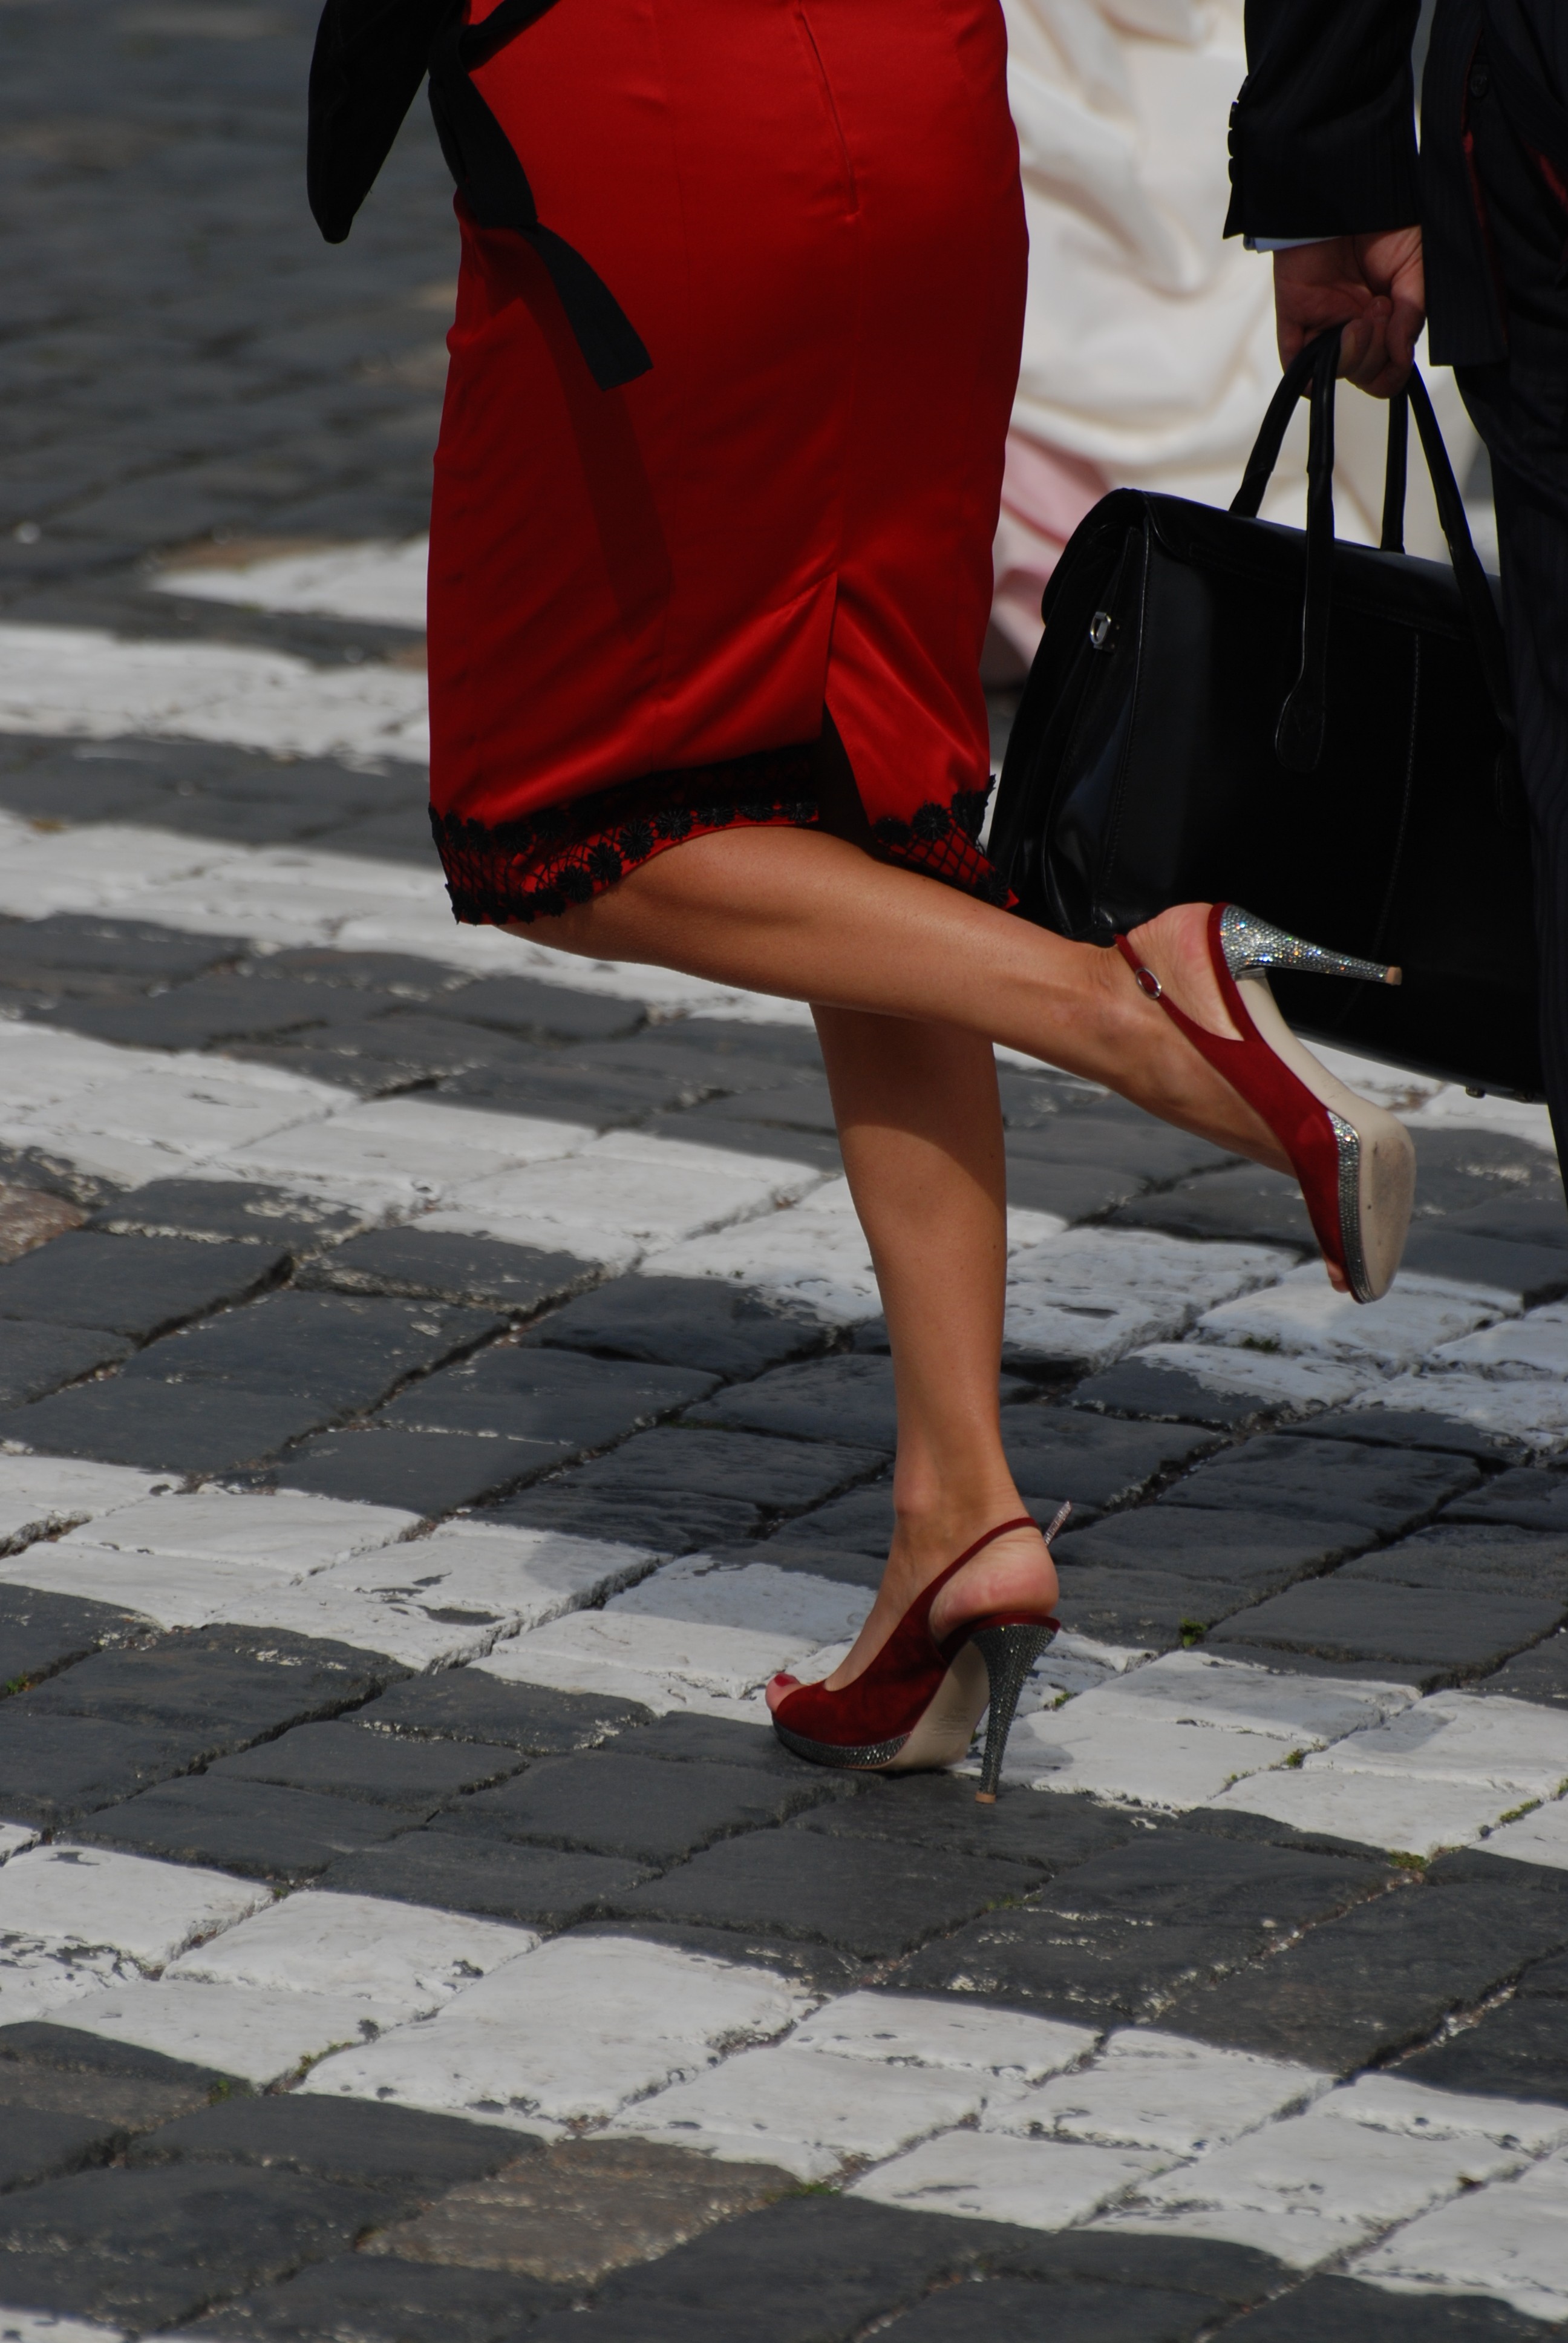
shoe, people, girl, woman, road, white, street, leg, model, spring, red, color, fashion, nikon, clothing, black, lady, human body, candid, girls, dress, footwear, beauty, moscow, russia, d80, moskau, nikond80, moscou, high heeled footwear